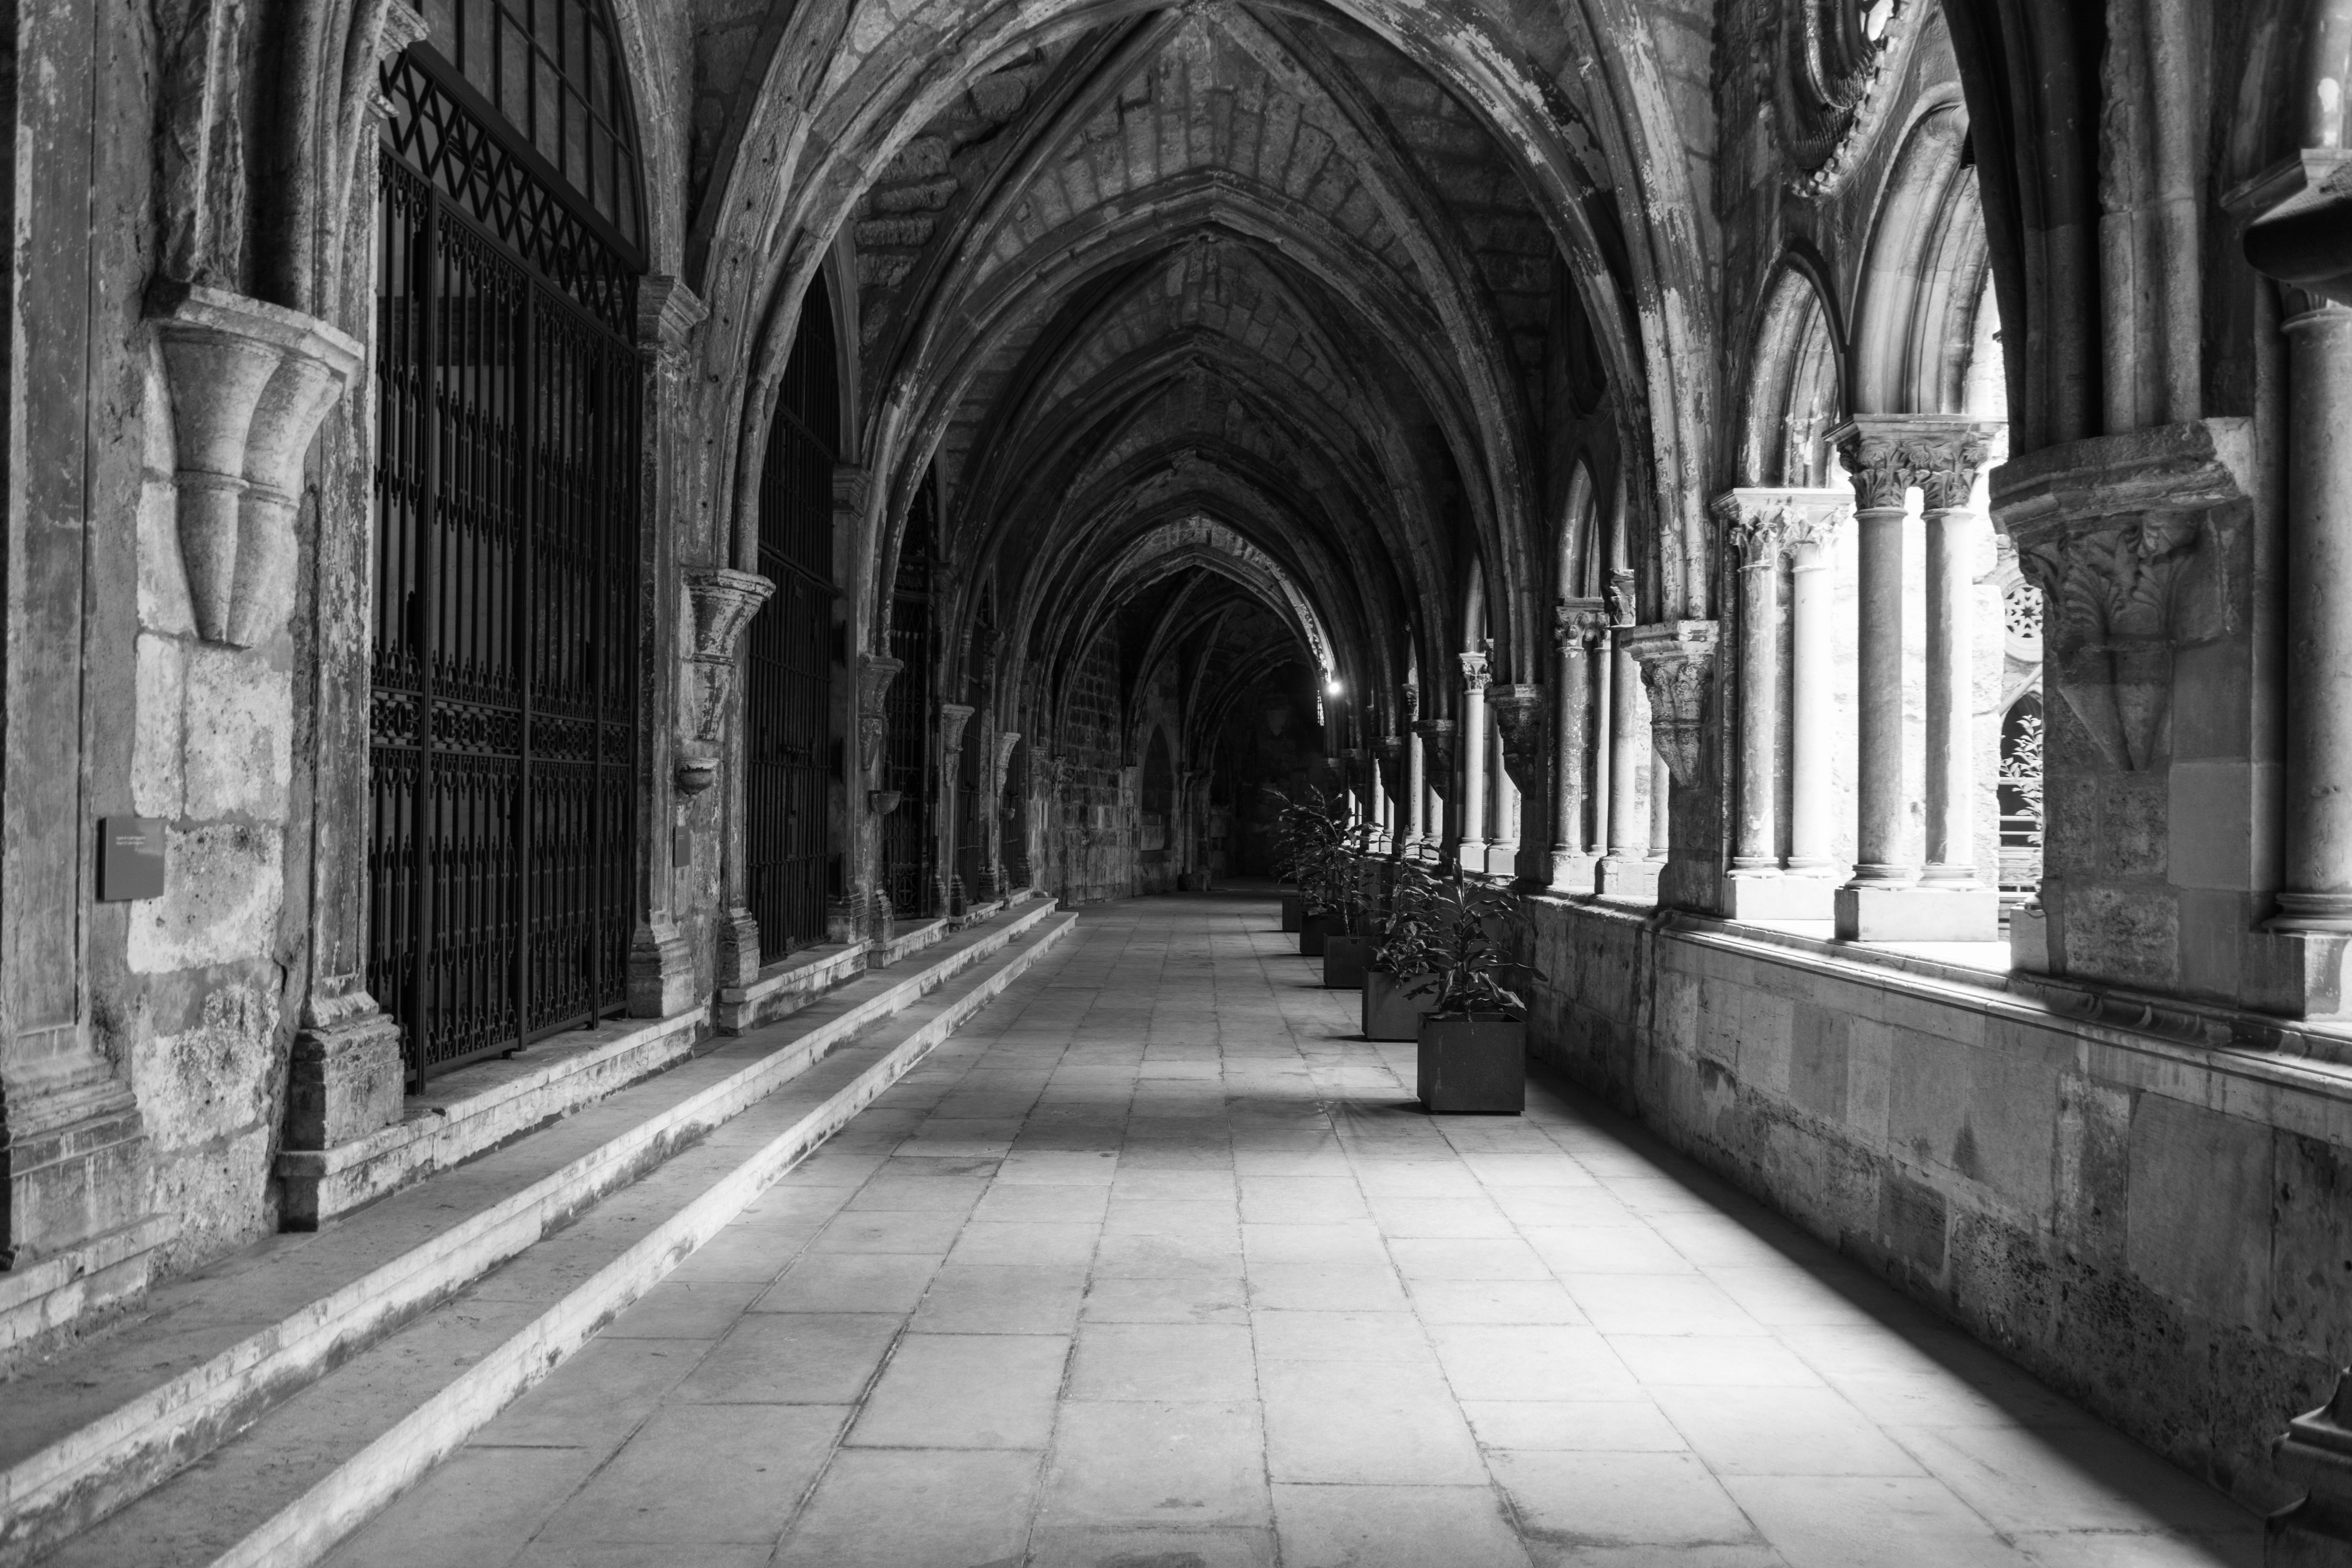
black and white, architecture, road, street, building, alley, arch, landmark, church, cathedral, black, monochrome, place of worship, places of interest, infrastructure, monastery, symmetry, portugal, arcade, abbey, cloister, romanesque, historically, lisbon, gothic architecture, monochrome photography, ancient history